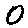
Label: 0